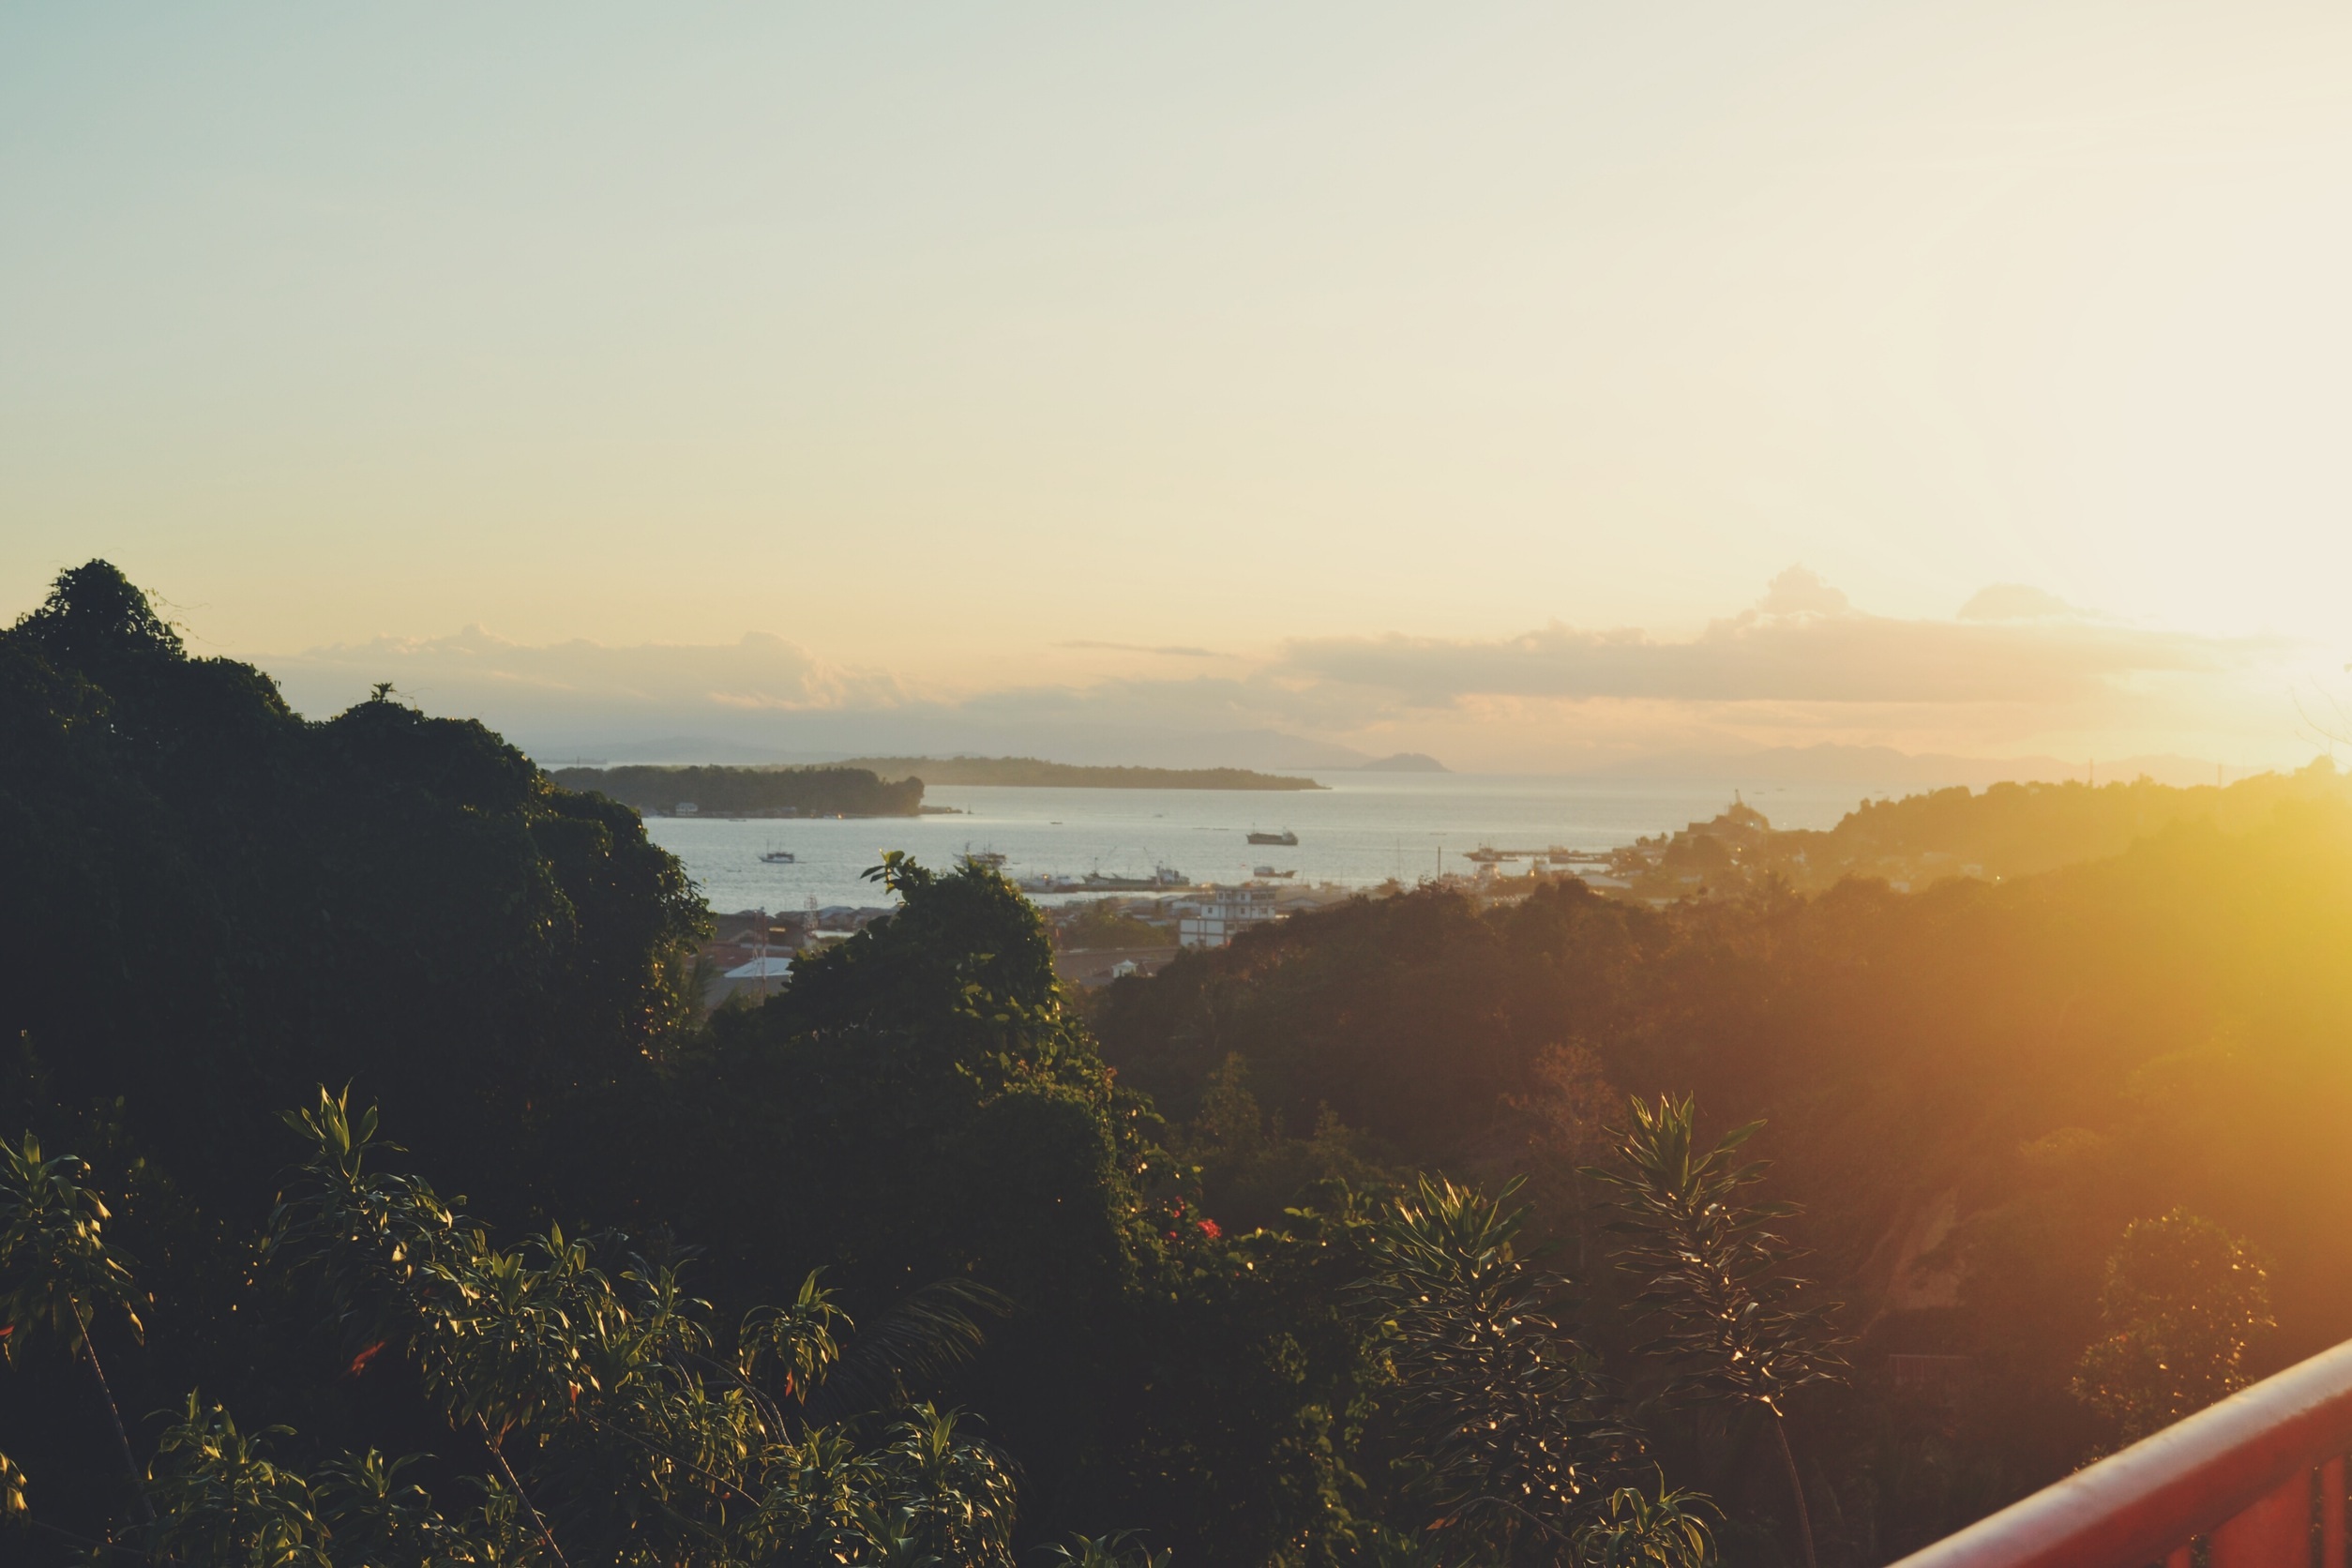
landscape, sea, coast, water, ocean, horizon, mountain, sky, sun, sunrise, sunset, mist, sunlight, morning, hill, dawn, river, dusk, evening, haze, bay, trees, hills, mountains, boats, ships, atmospheric phenomenon, atmosphere of earth